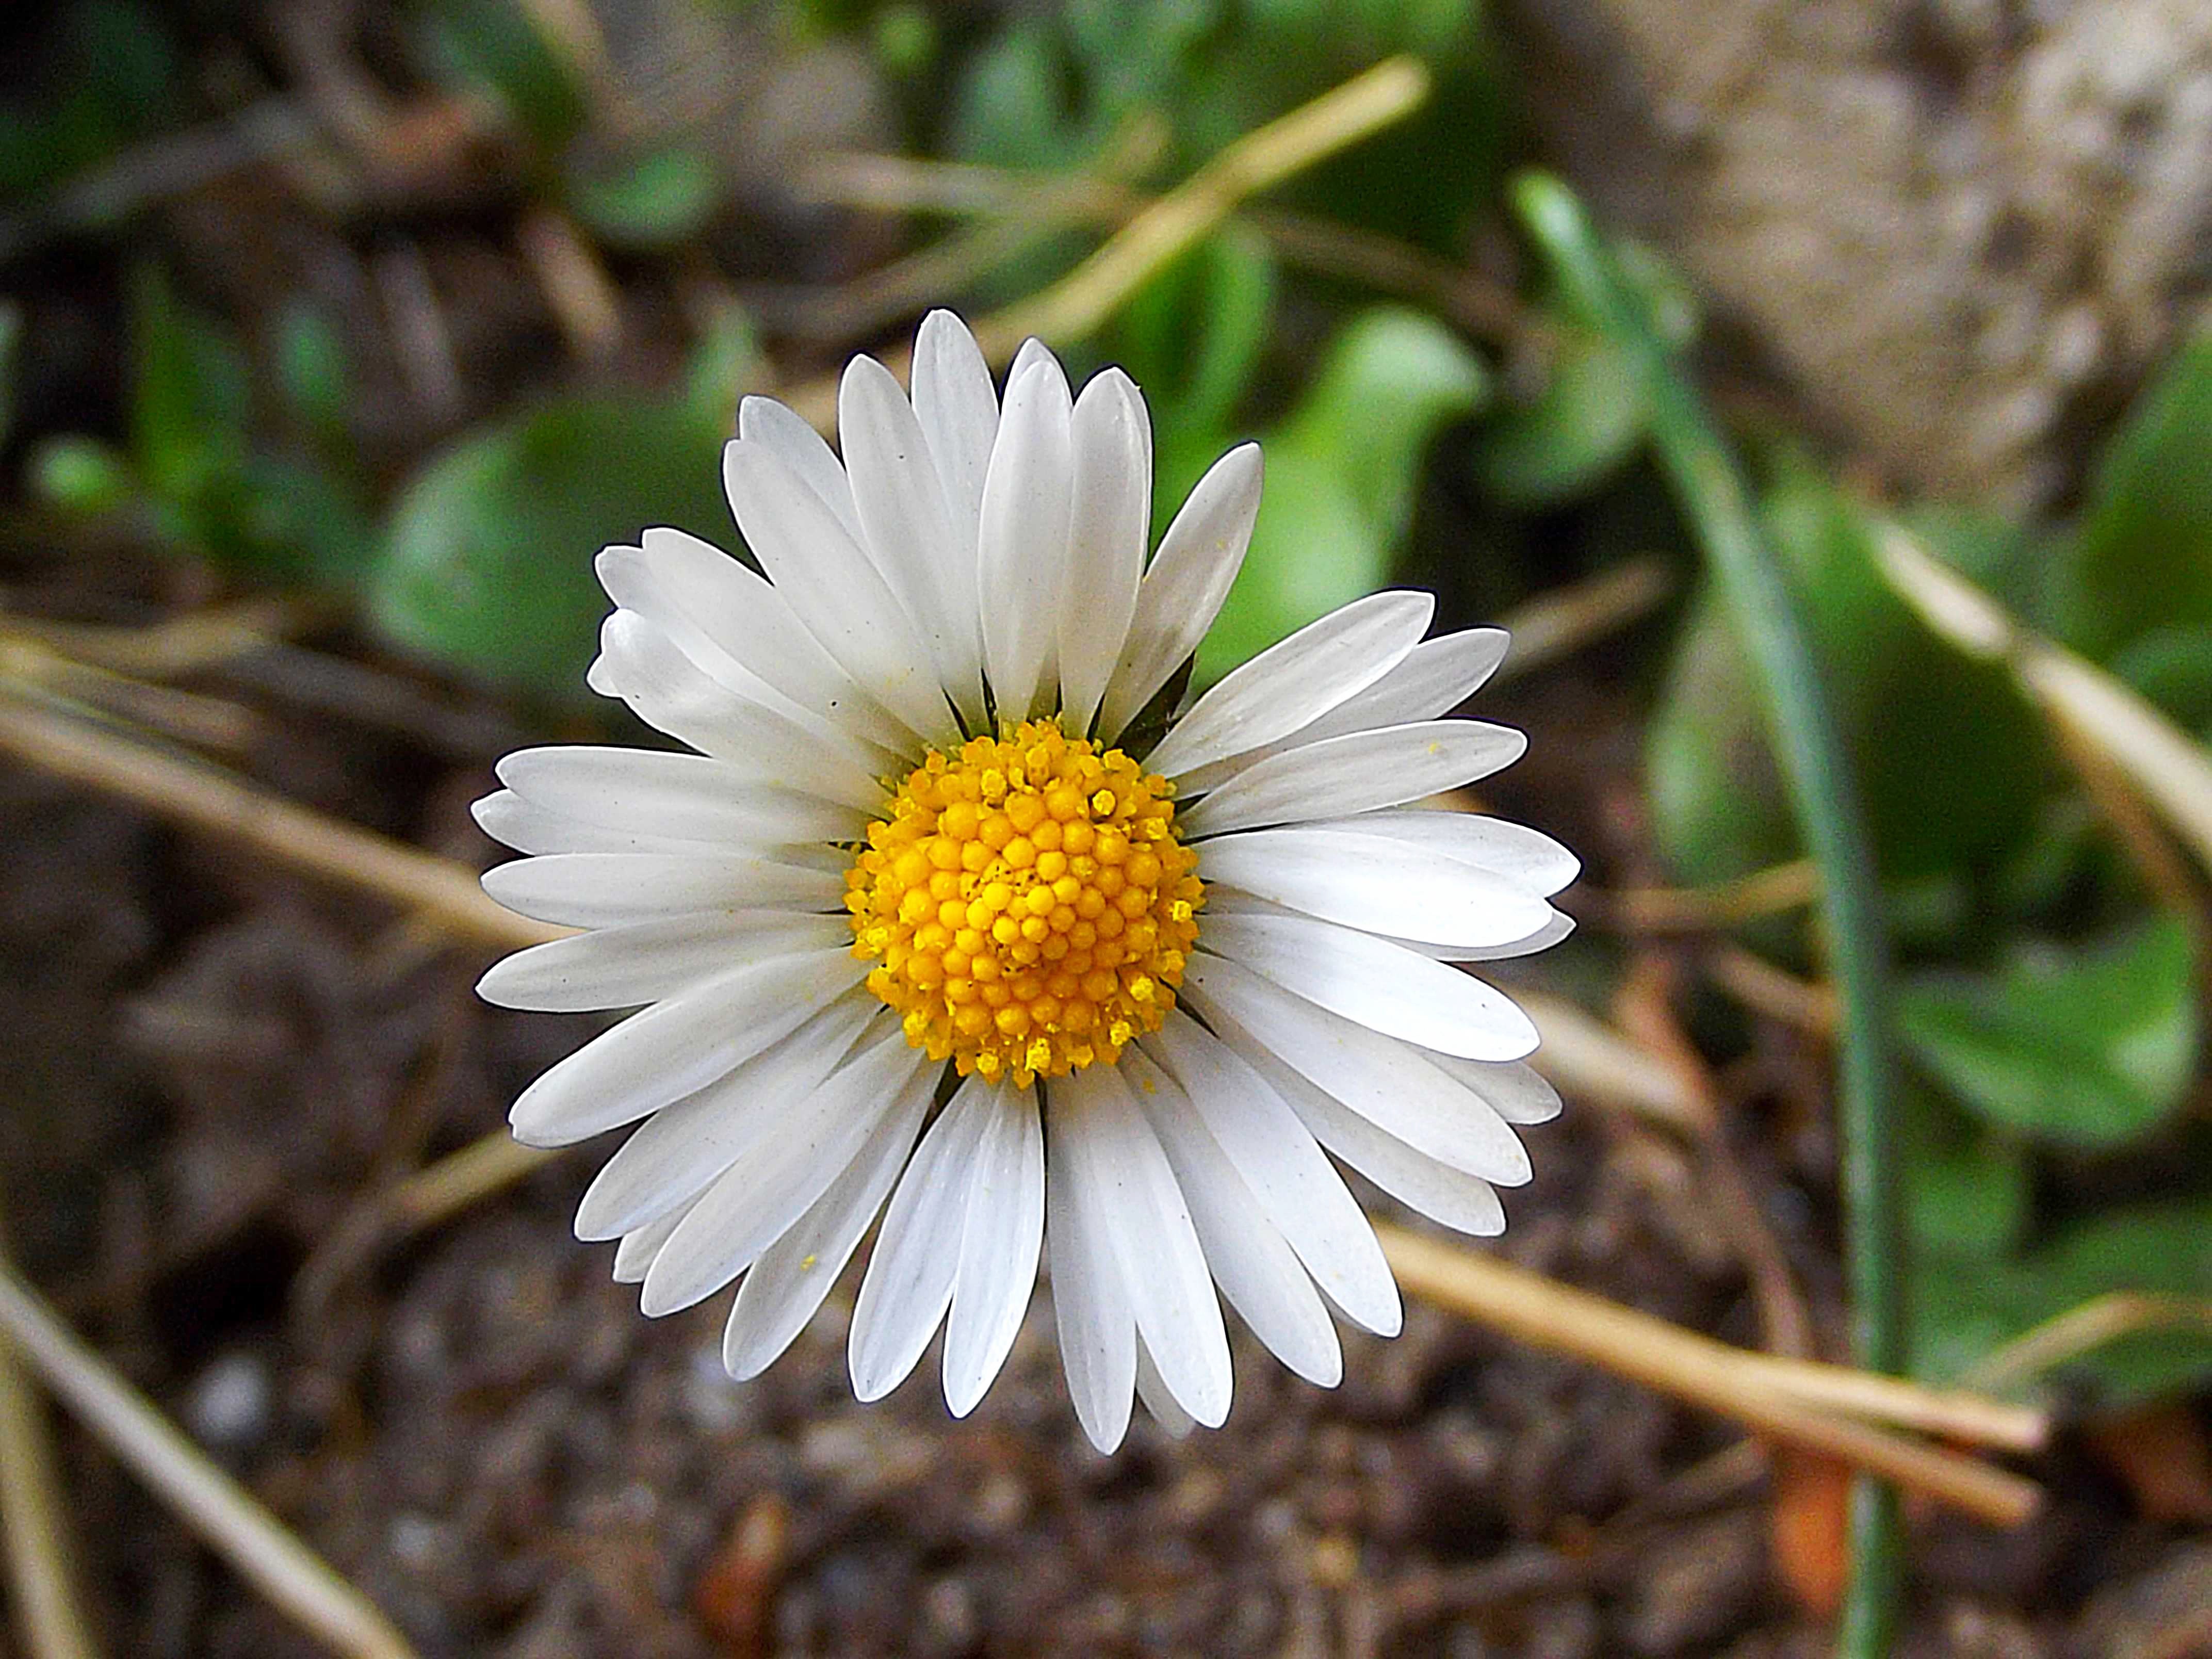
nature, grass, plant, white, flower, petal, daisy, spring, green, reflection, herb, macro, natural, botany, yellow, flora, white flower, plants, wildflower, close up, petals, beauty, flowering, macro photography, flowering plant, daisy family, oxeye daisy, land plant, chamaemelum nobile, marguerite daisy